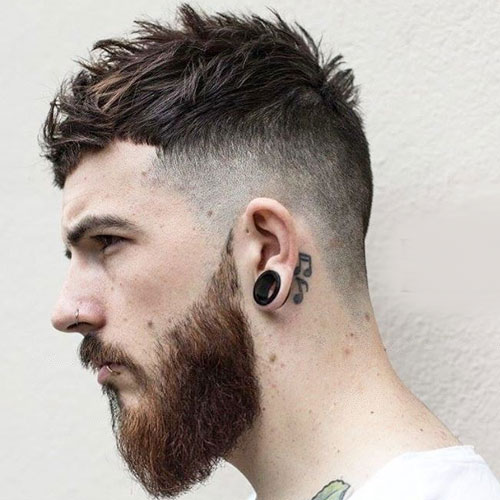
Gender: men